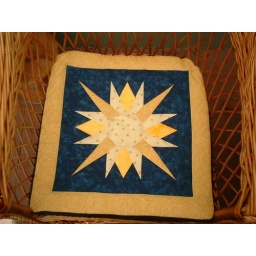
pillow in a chair